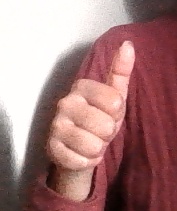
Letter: aleff